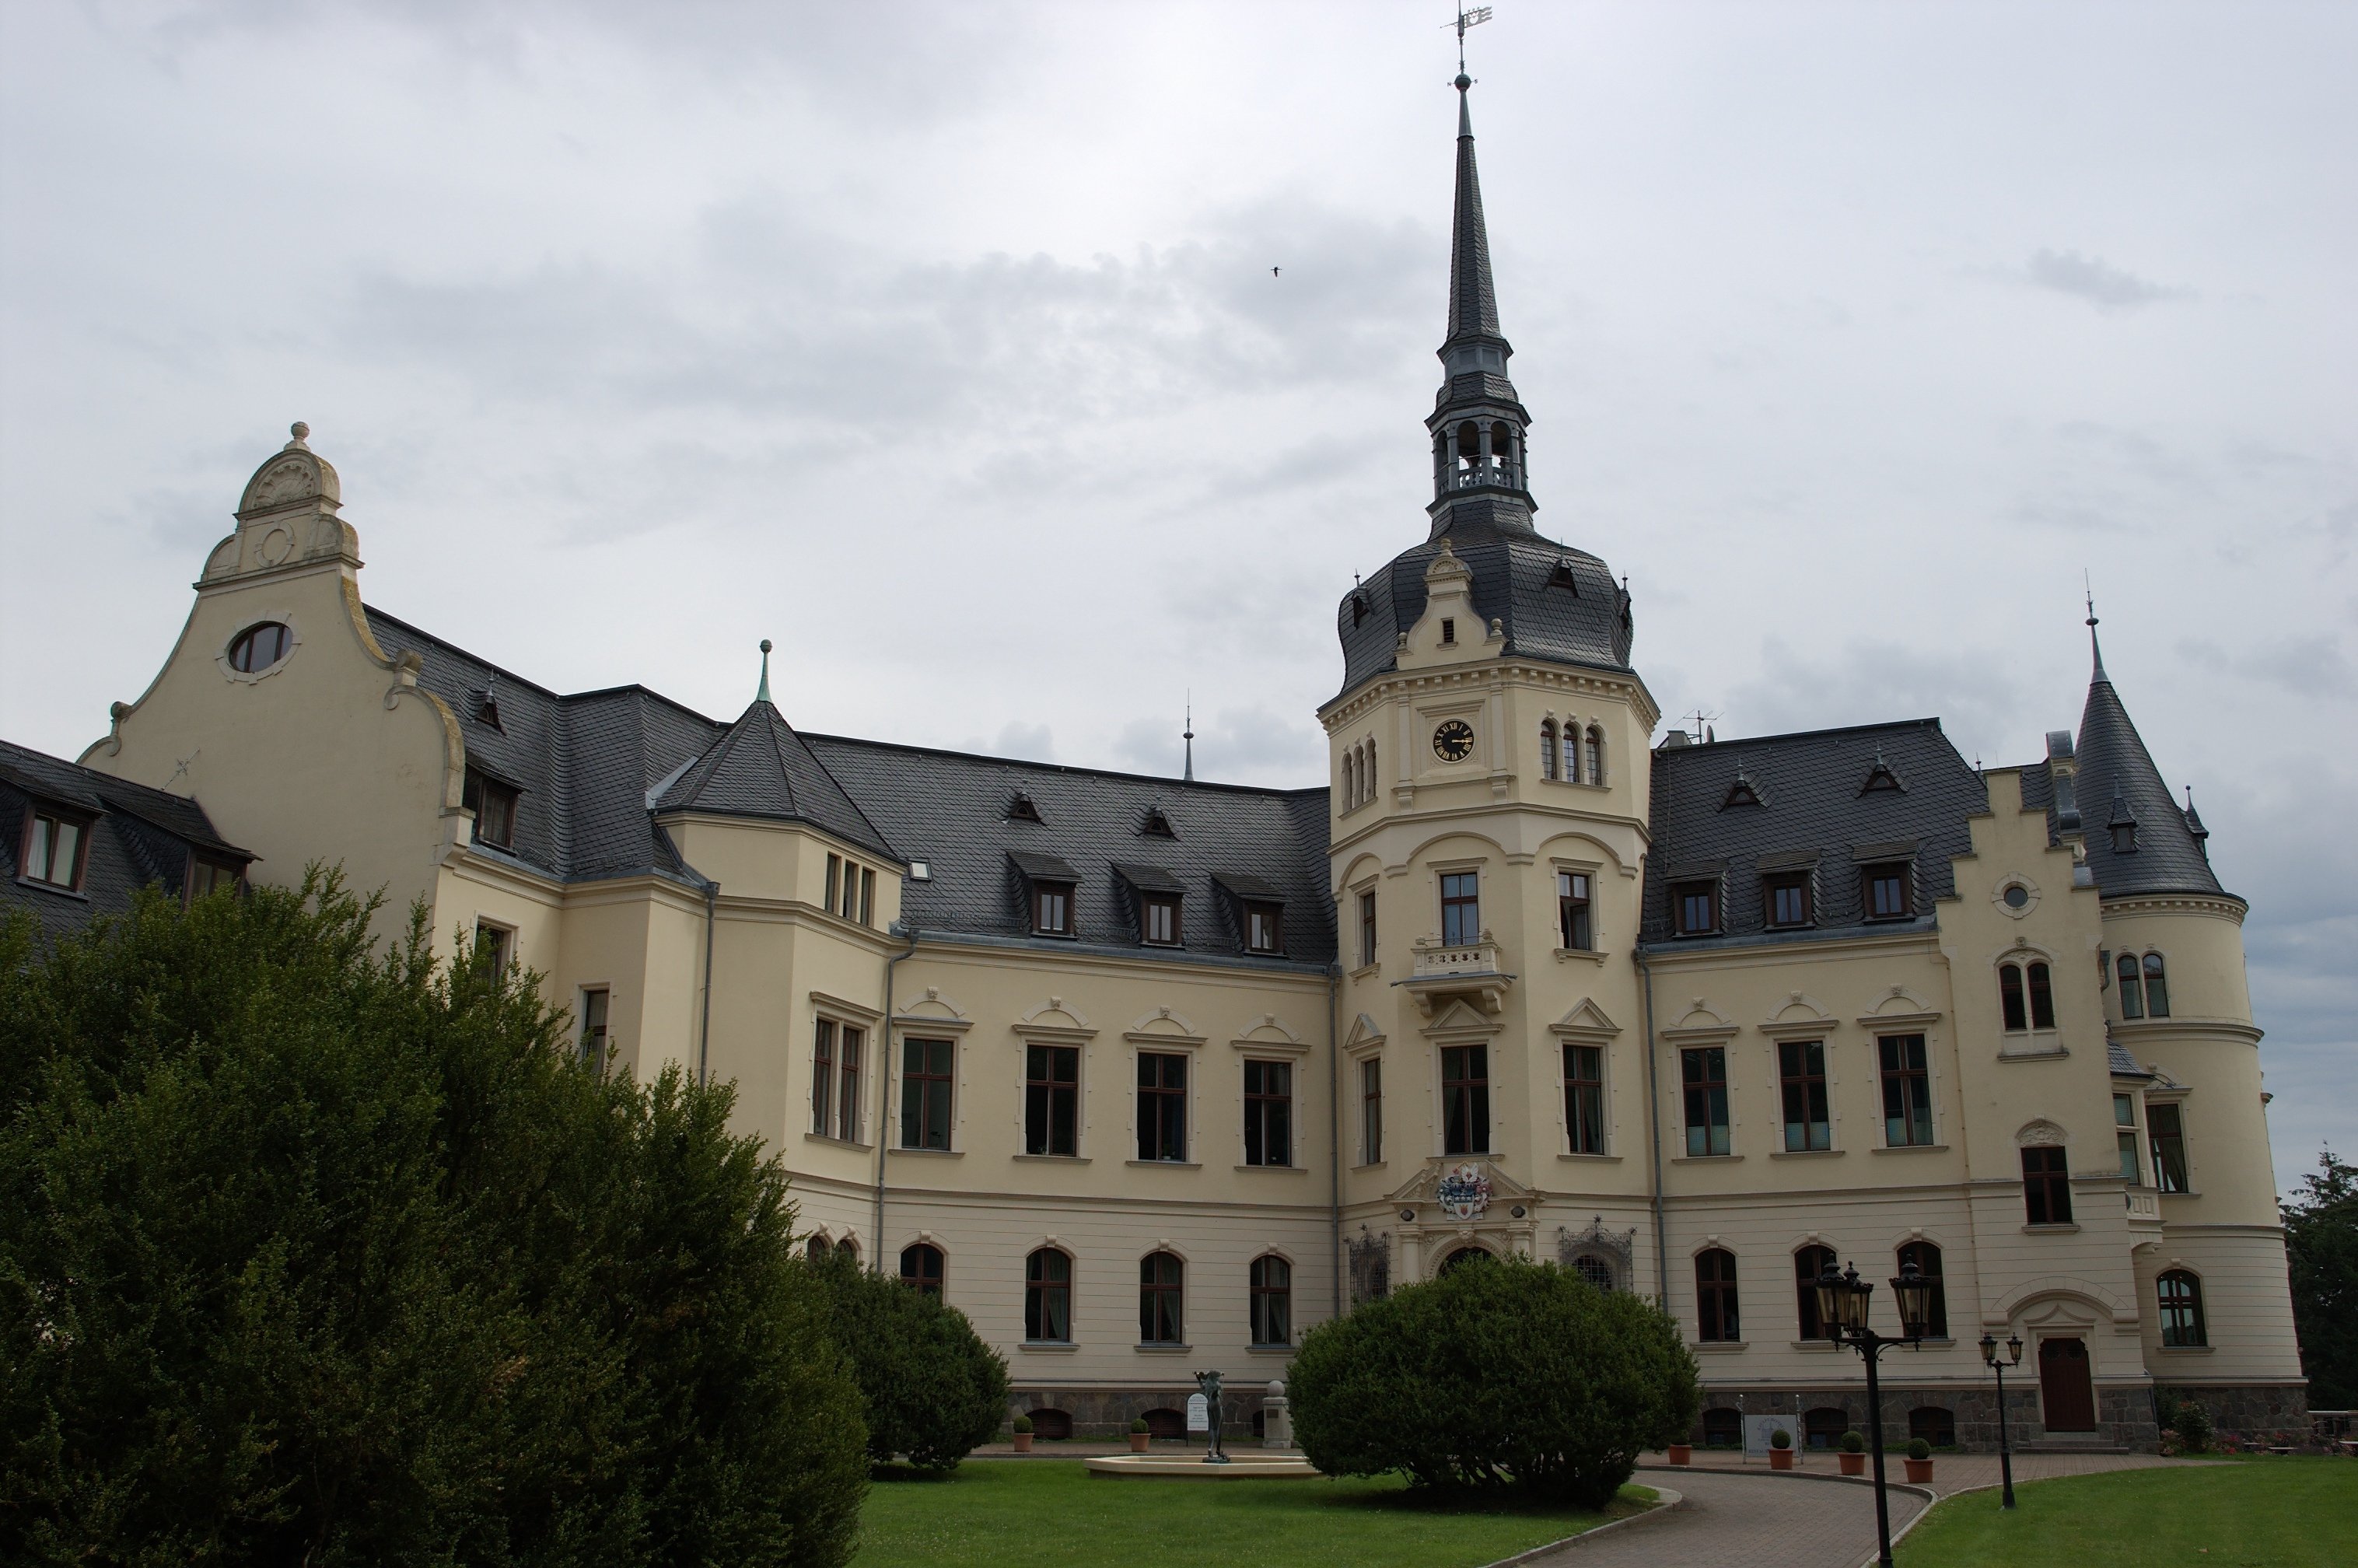
building, chateau, palace, castle, cathedral, place of worship, 2011, monastery, rawtherapee, germany, deutschland, pentax, estate, 20mm, mecklenburgvorpommern, lenstagged, steffenzahn, k100d, justpentax, iamflickr, cosina, voigtlander, skopar, colorskopar, cv20, colorskopar20mmf35slii, 20mmf35slii, voigtlander20mm, cv2035, skopar20mmf35, cosinavoigtl nder, cosinavoigtl ndercolorskopar20mmf35, voigtl nder20mmf35colorskoparslii, voigtl nder20mmf35, ralswiek, stately home, historic site